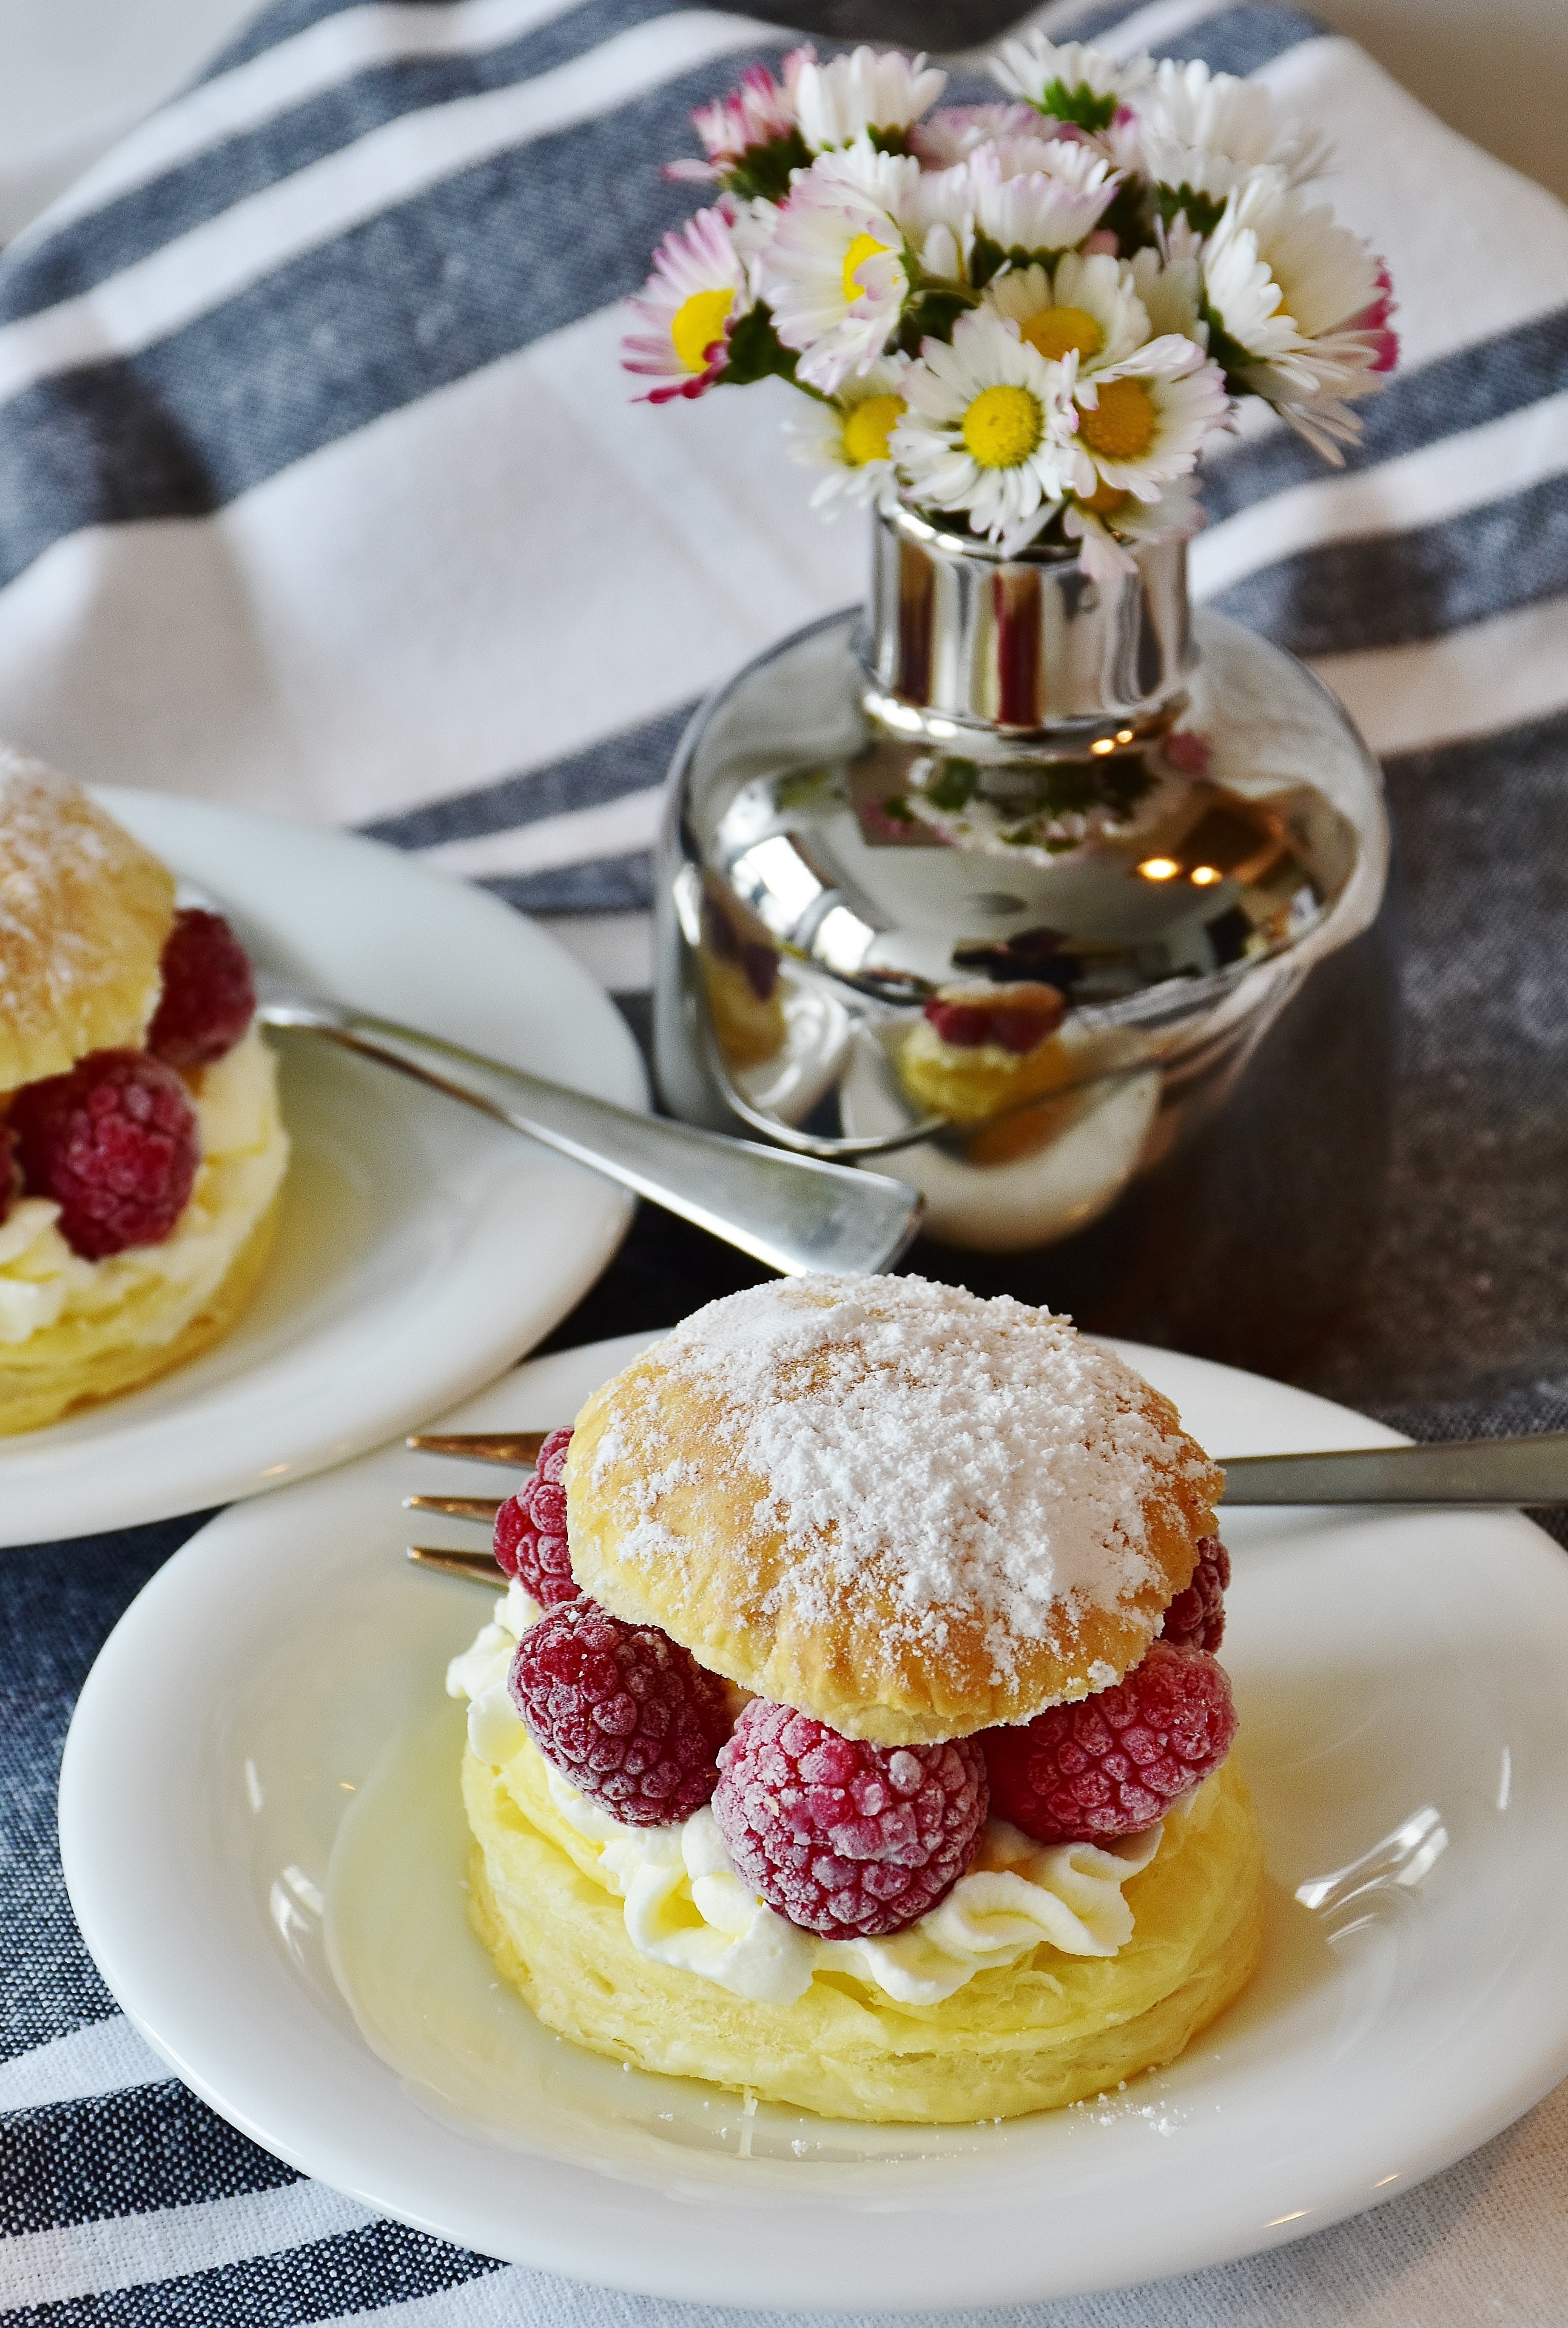
dish, food, cuisine, ingredient, dessert, breakfast, baked goods, scone, clotted cream, brunch, produce, choux pastry, whipped cream, finger food, pastry, recipe, raspberry, cream, meal, russian food